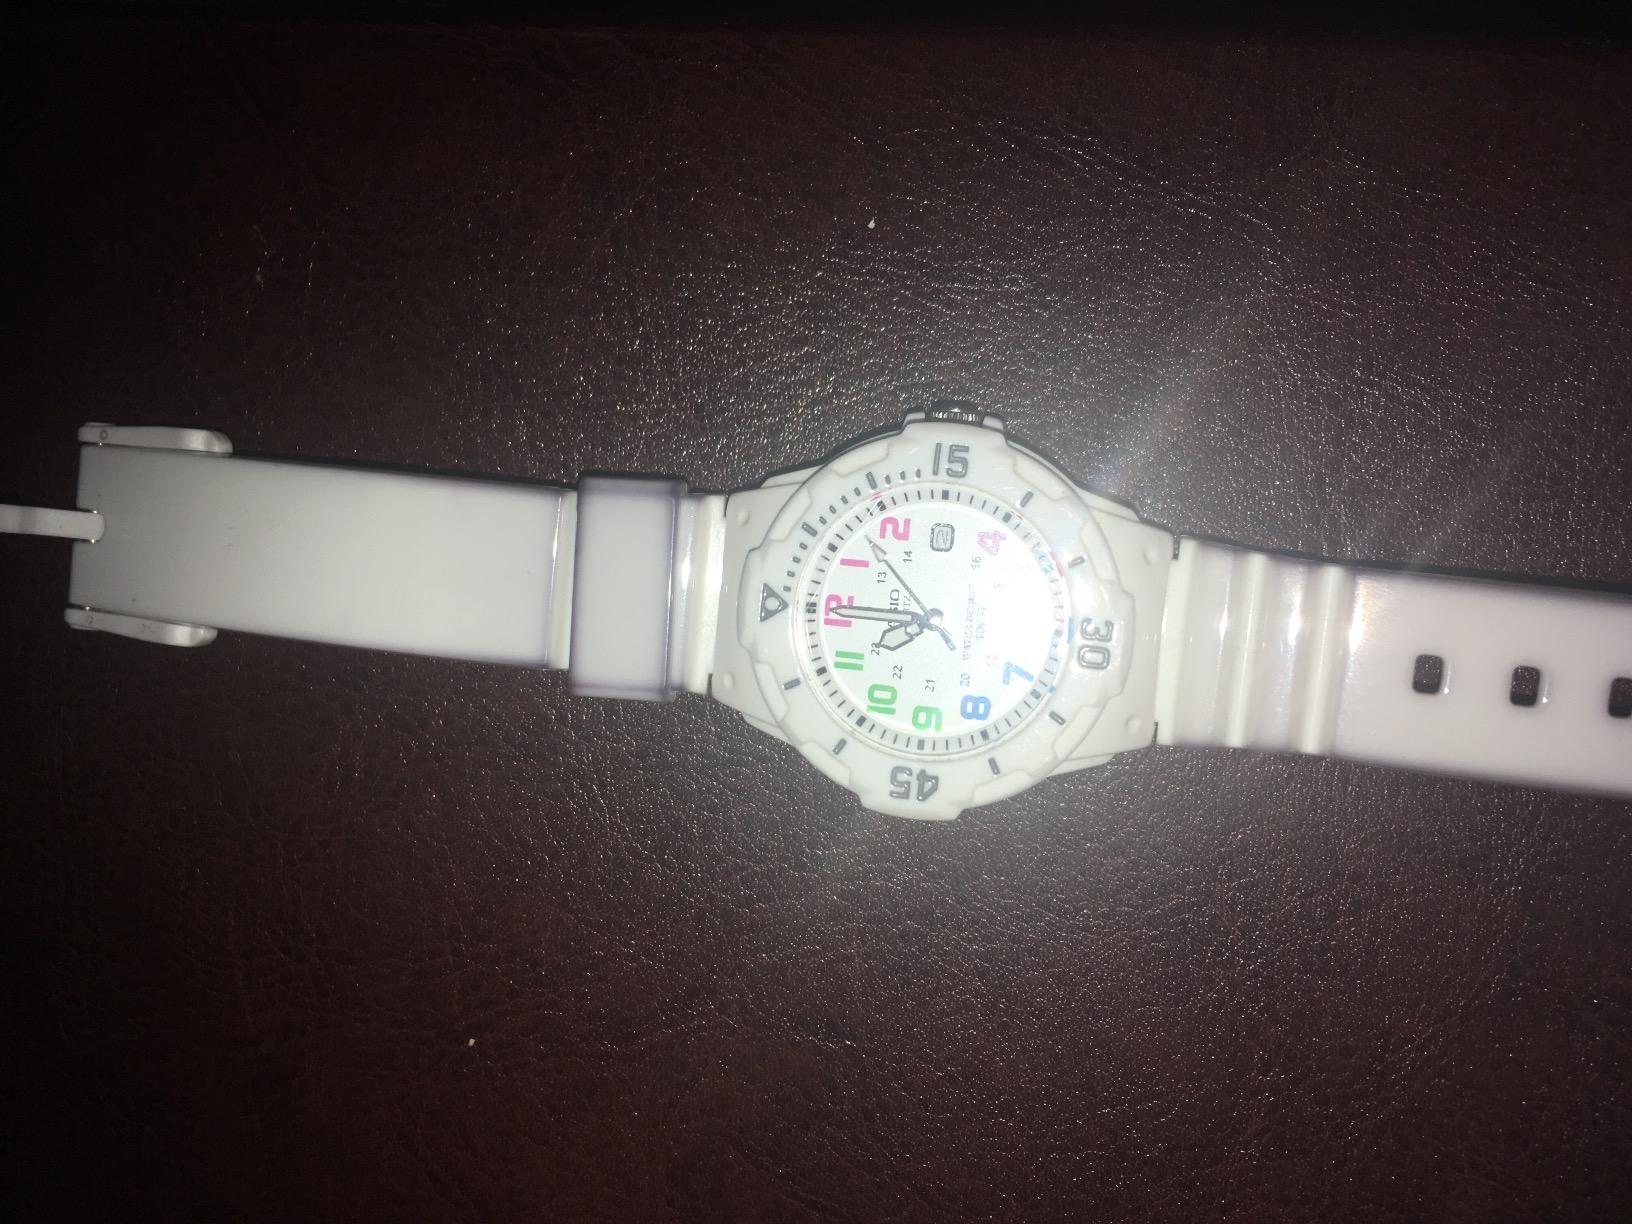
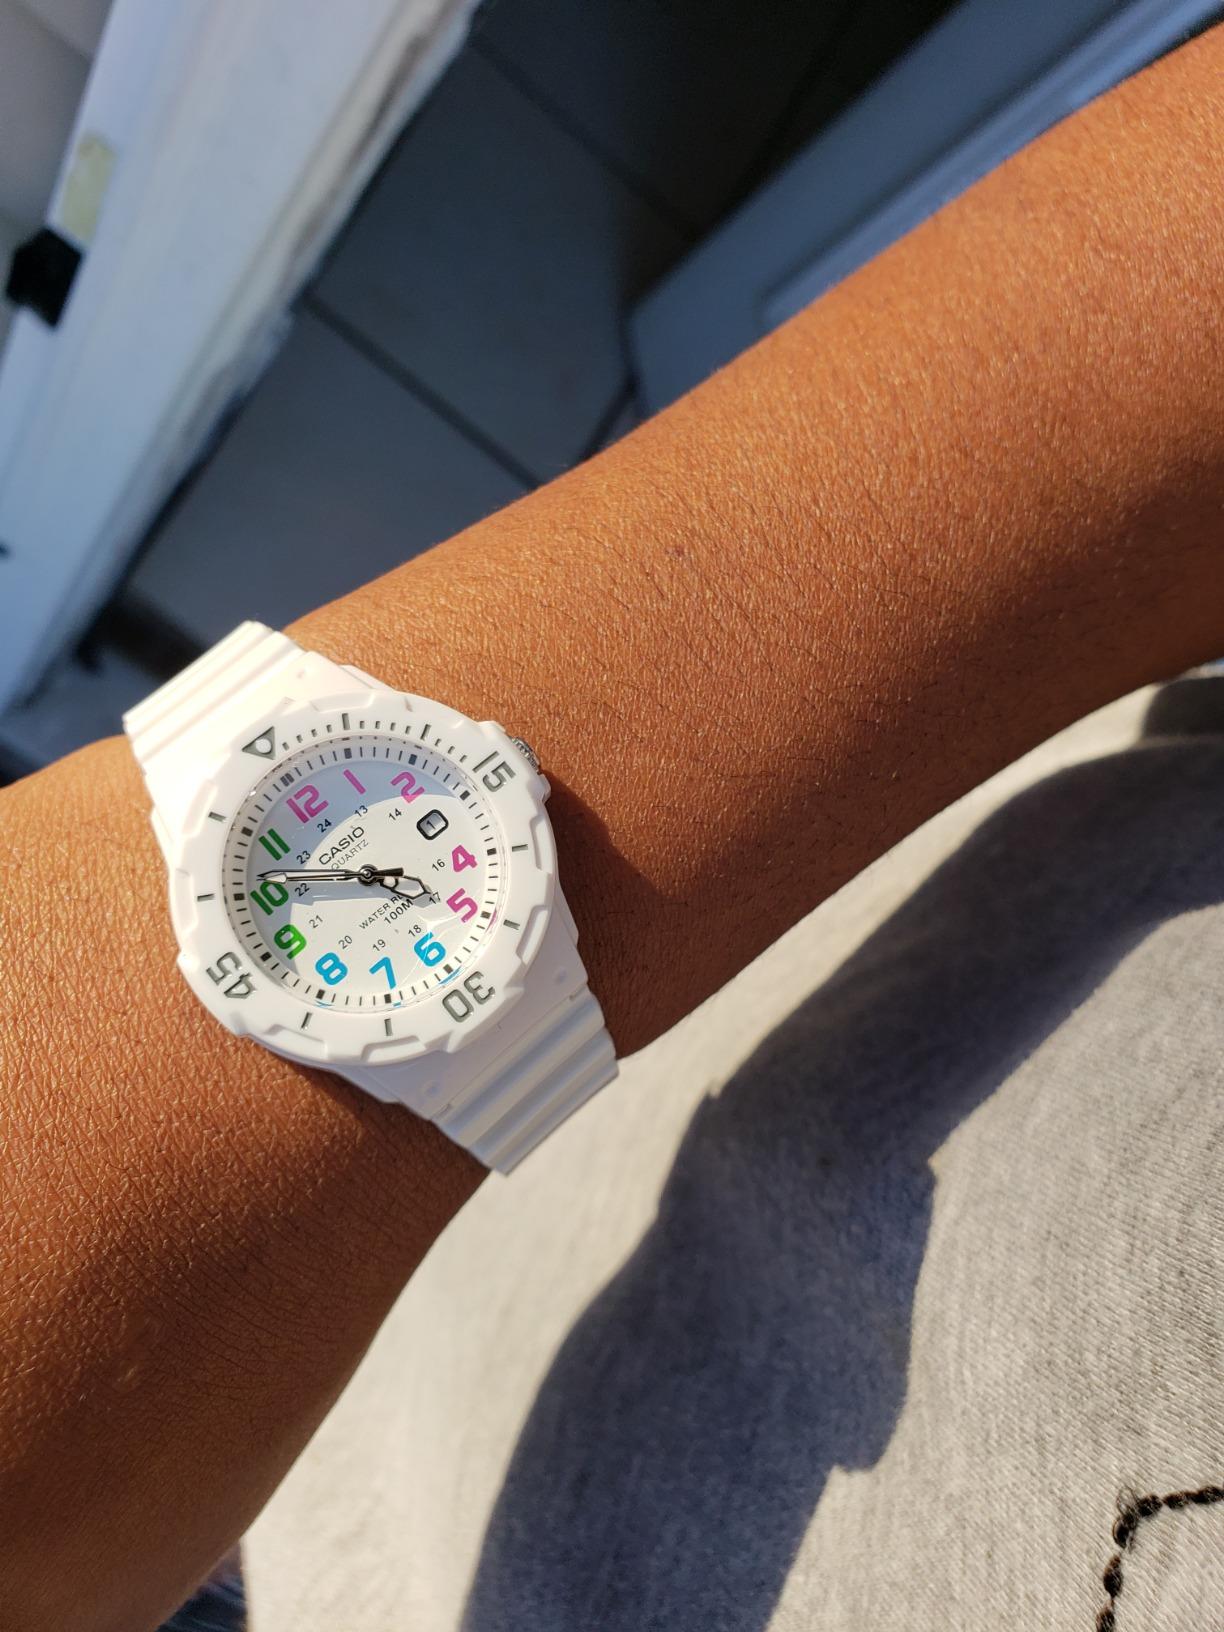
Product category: accessories_watch
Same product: yes